Lynn Anderson

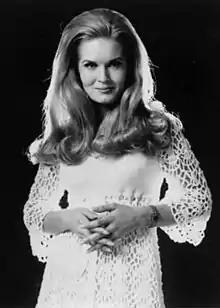
Anderson in 1970

Lynn René Anderson (September 26, 1947 – July 30, 2015) was an American country singer and television personality. Her crossover signature recording, "Rose Garden", was a number one hit internationally. She also charted five number one and 18 top-ten singles on the "Billboard" country songs chart. Anderson is regarded as one of country music's most significant performers.